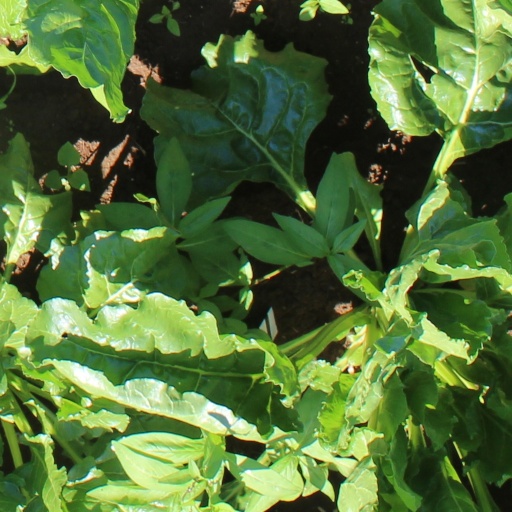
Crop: sugar beet